Sky position (RA, Dec in degrees): 138.321, 3.52
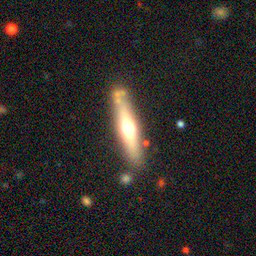
Galaxy morphology: Edge-on Galaxies with Bulge